Politics of Switzerland

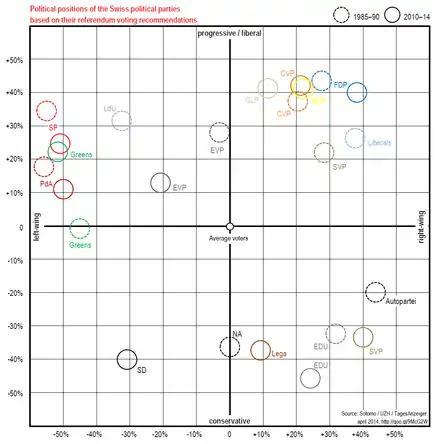
Political positions of the Swiss political parties based on their referendum voting recommendations, 1985-90 and 2010-14

Switzerland has a stable government, with democratic power sharing through consociationalism. Most voters support the government in its philosophy of armed neutrality underlying its foreign and defense policies. Domestic policy poses some major problems, to the point that many observers deem that the system is in crisis but the changing international environment has generated a significant reexamination of Swiss policy in key areas such as defense, neutrality, and immigration. Quadrennial national elections typically produce only marginal changes in party representation.